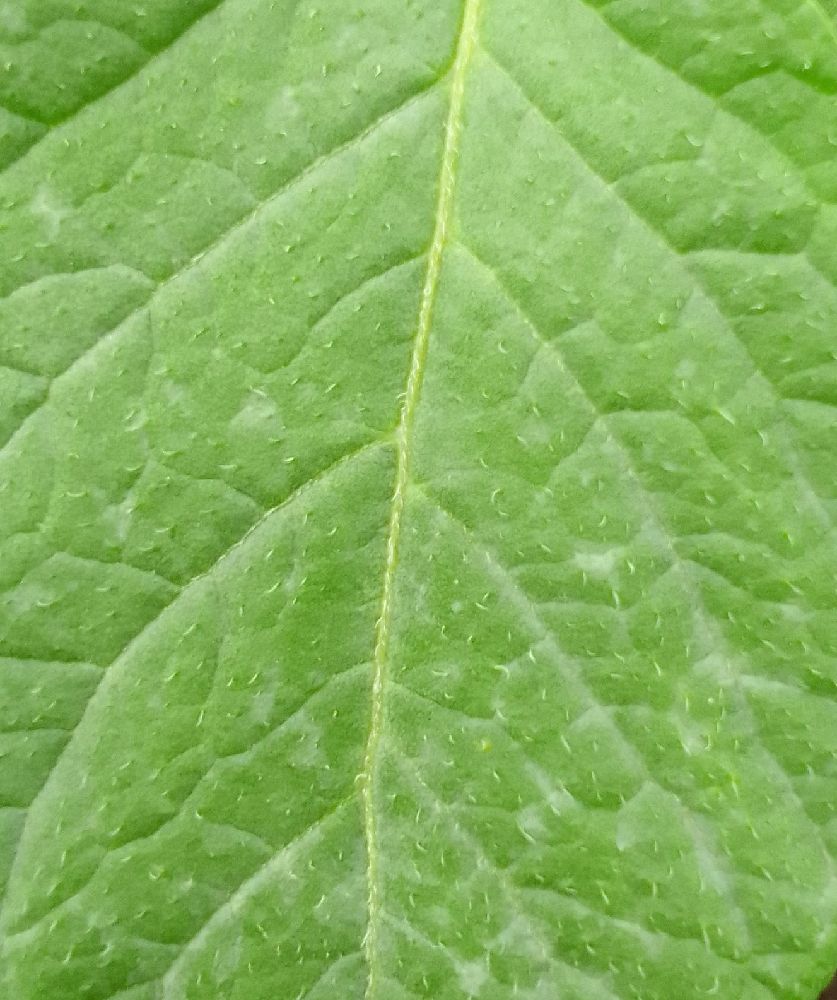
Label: Healthy